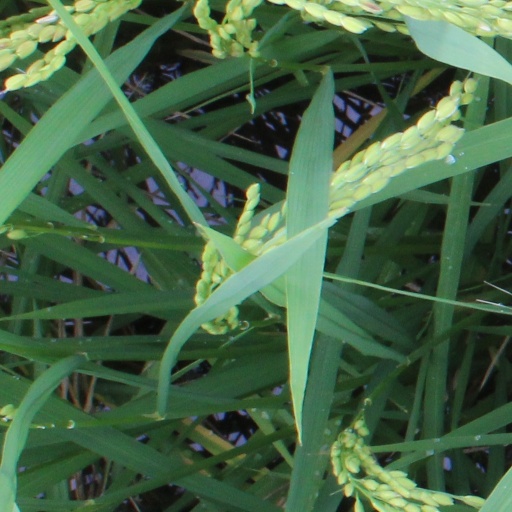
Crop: rice